Chuck Klein

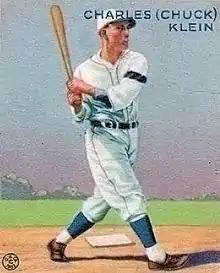
Klein's 1933 Goudey baseball card

After the 1932 season, Klein was awarded the National League MVP award. During the season, he led the league in home runs for the third time, as well as hits and runs scored, he also became the first player in the live-ball era to lead the league in both home runs and stolen bases. No player since has led the league in both categories in the same year. He finished the season with 226 hits, marking the fourth year in a row that he exceeded the 200 hit mark. On May 26, 1933, the Phillies lost a 14 inning game to the St. Louis Cardinals, during this game Klein hit for the cycle for the second time in his career. On July 6, 1933, he became the first Phillies player ever to bat in an All-Star Game after receiving a majority of the fans’ votes. At the end of the season, he became the fourth NL player since 1901 to win the Triple Crown with a batting average of .368, and led the NL in home runs with 28 and RBI with 120. At the end of the season, due in part to Carl Hubbell's brilliant pitching season, and the Giants winning the 1933 World Series, Klein finished second in MVP voting behind Hubbell.